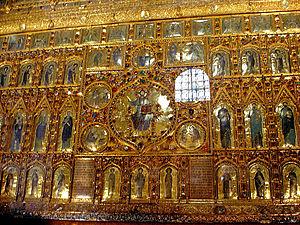
L'émail byzantin est un art de l'émail cloisonné, une tradition du travail du métal et du verre, pratiqué dans l'Empire byzantin du VIᵉ au XIIᵉ siècle. Les Byzantins ont perfectionné une forme complexe d'émaillage vitrifié, permettant l'illustration de portraits iconographiques, petits et détaillés.
La basilique cathédrale Saint-Marc, à Venise, est la plus importante basilique de Venise. Construite en 828, reconstruite après l'incendie qui ravagea le palais des Doges en 976, elle est, depuis 1807, la cathédrale du patriarche de Venise. Elle est située sur la place Saint-Marc, dans le quartier de San Marco qui lui doivent leur nom.